Salami slicing tactics

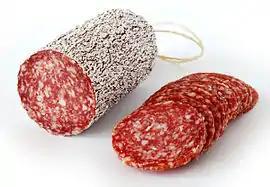
Sliced salami

Salami slicing tactics, also known as salami slicing, salami tactics, the salami-slice strategy, or salami attacks, is the practice of using a series of many small actions to produce a much larger action or result that would be difficult or unlawful to perform all at once.